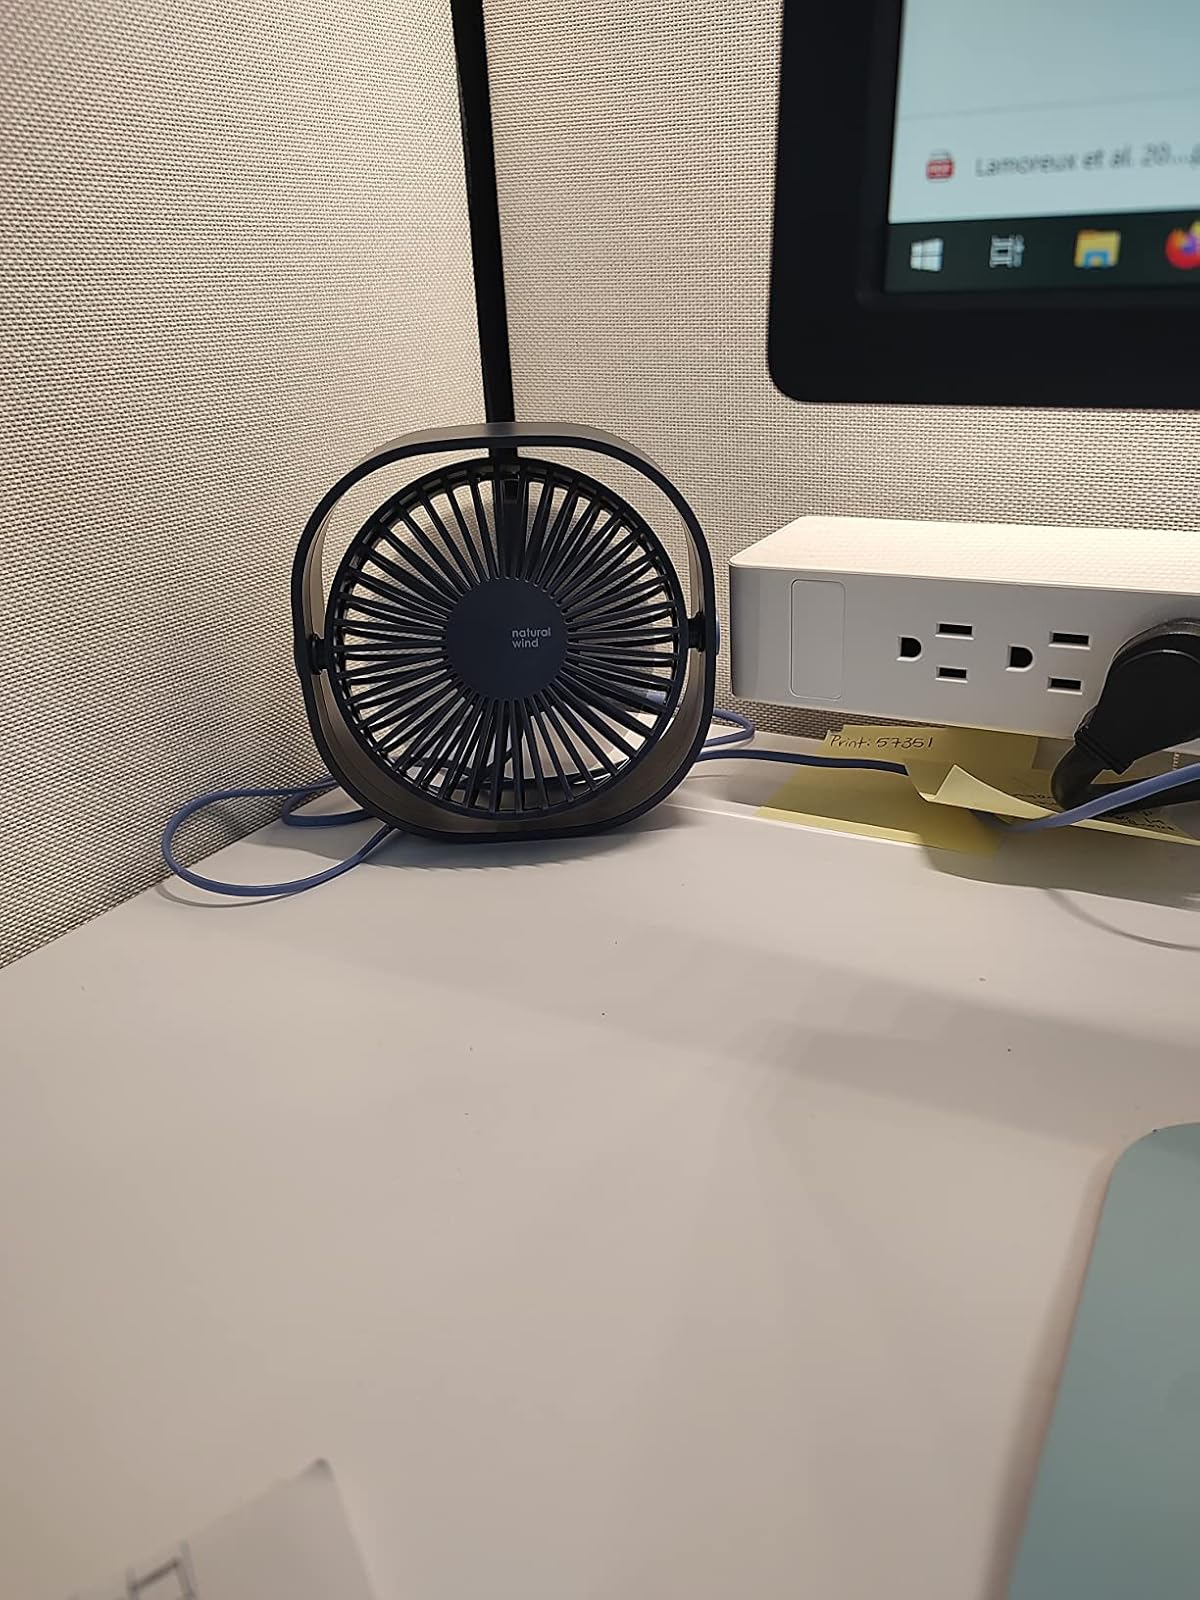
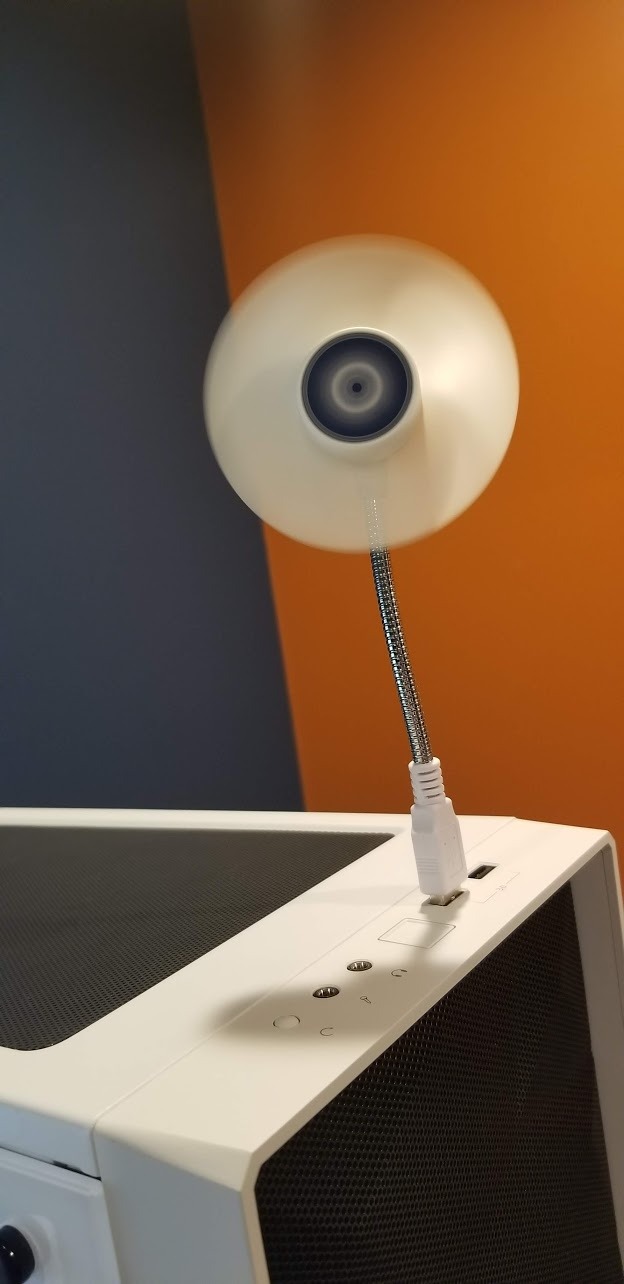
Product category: fan
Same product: no